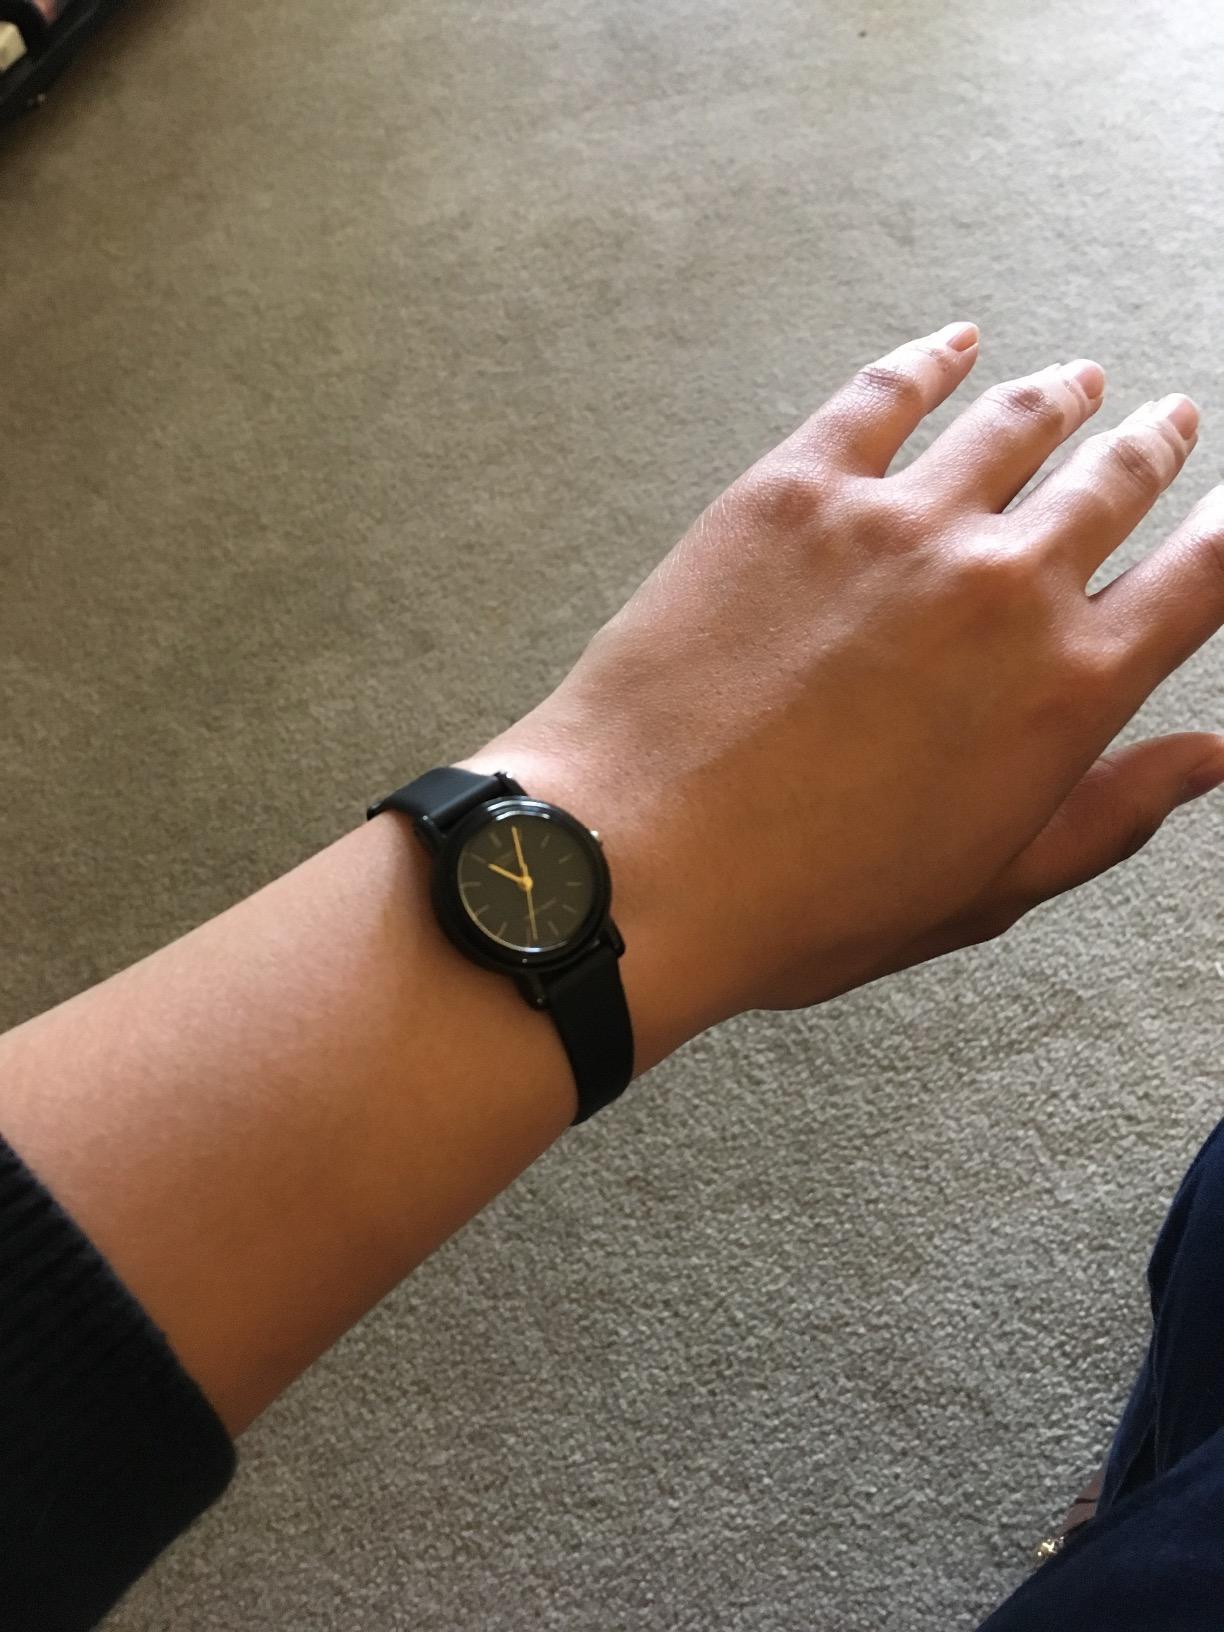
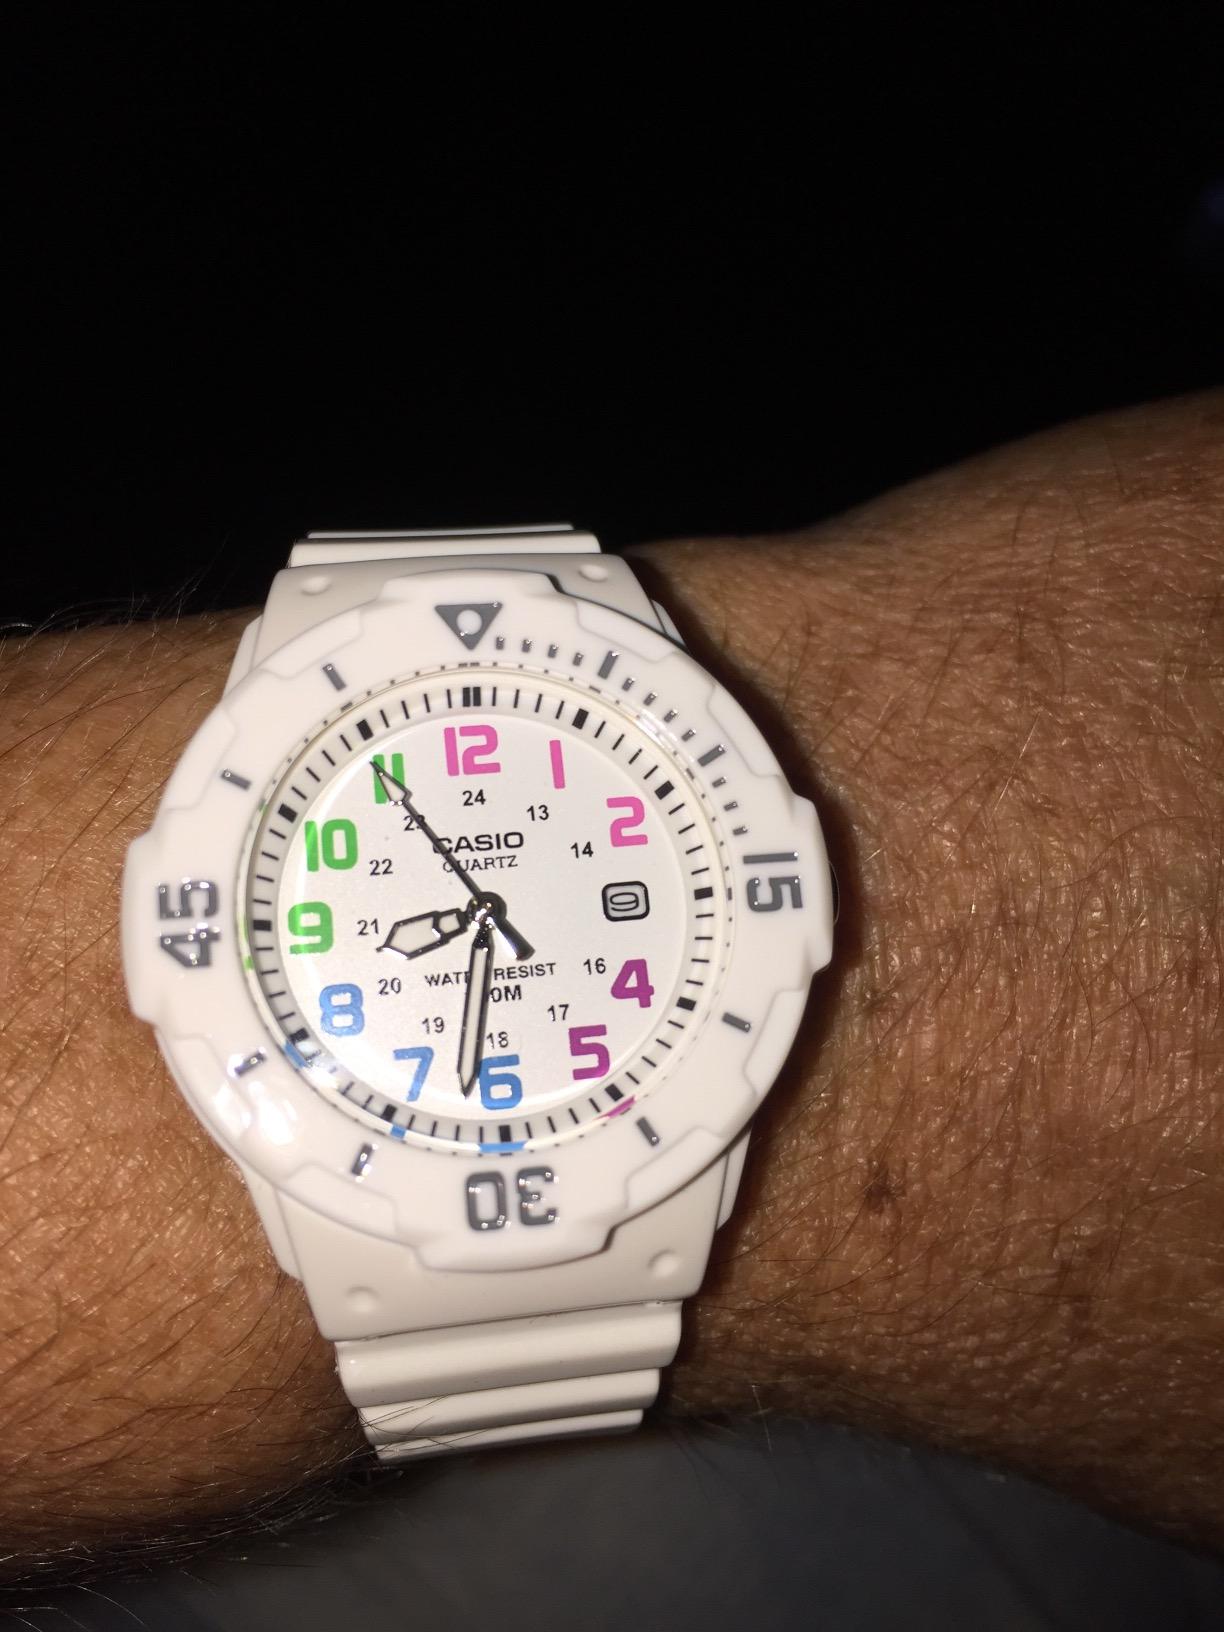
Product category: accessories_watch
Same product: no